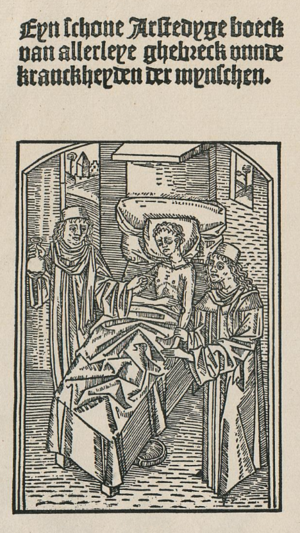
Bartholomeus Ghotan, mort avant septembre 1496 en Russie, est un imprimeur d'incunables et typographe ayant travaillé à Magdebourg, Stockholm et Lübeck. Il est connu pour avoir édité le premier livre imprimé en Finlande.